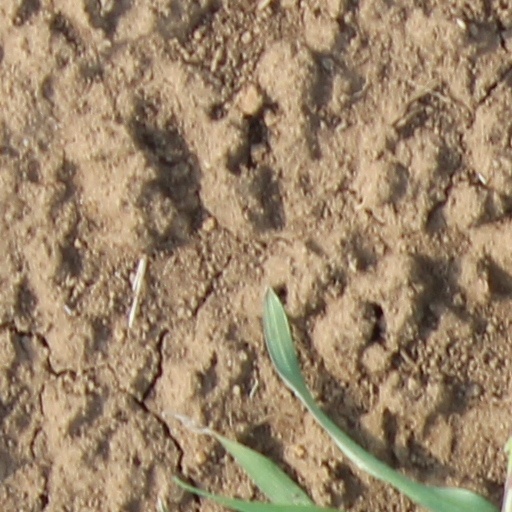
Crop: wheat